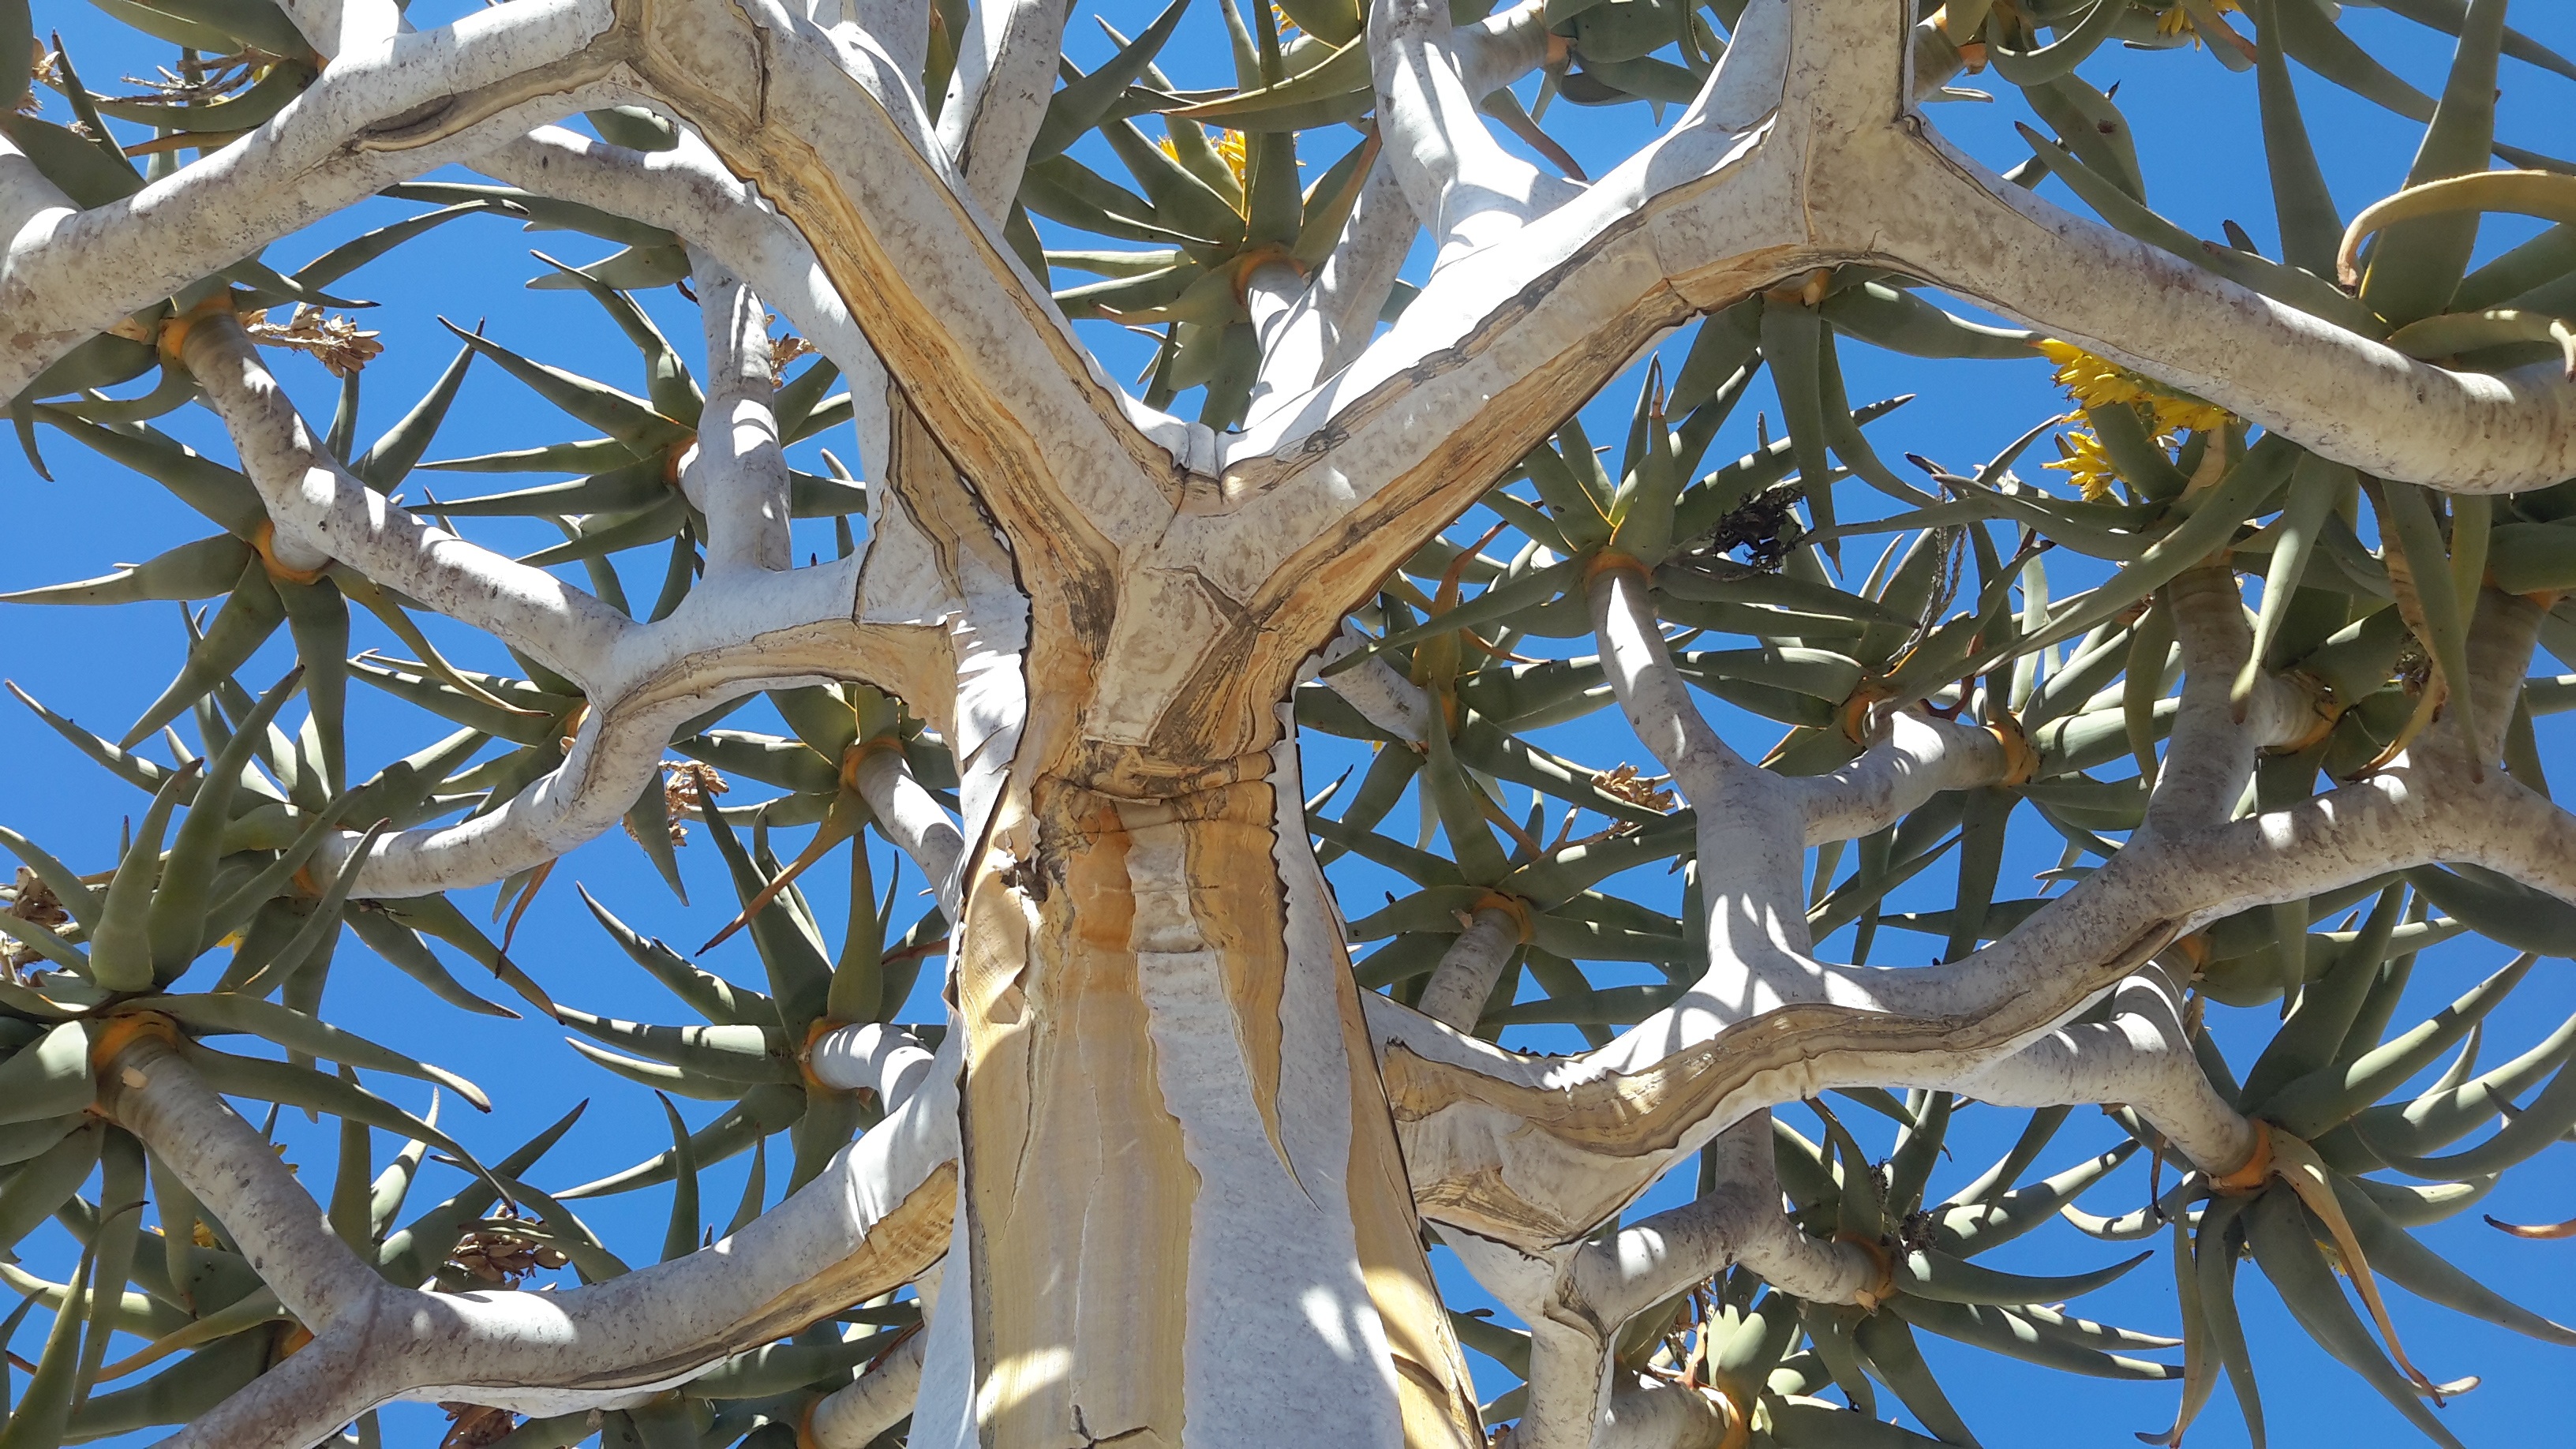
tree, branch, snow, winter, plant, leaf, arid, desert, flower, bark, travel, spring, africa, botany, blue, garden, lighting, flora, outdoors, sculpture, art, flowering plant, namibia, namib, quiver, kokerboom, woody plant, arecales